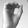
ASL letter: O